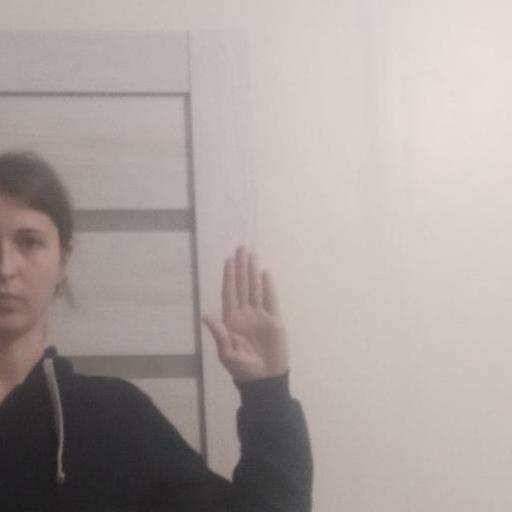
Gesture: stop